DJI Air

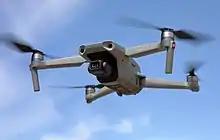
DJI Mavic Air 2 drone in flight

Announced on 27 April 2020, the Mavic Air 2 introduced a redesigned form that more closely resembles the Mavic 2 Pro than its predecessor. The Mavic Air 2 is equipped with a 1/2" CMOS camera which supports raw image format, 48-megapixel mode, HDR video, and Hyperlapse 240FPS slow-motion mode. Battery capacity was increased to 3500 mAh, giving it a maximum flight time of 34 minutes. The Wi-Fi transmission system of the original Mavic Air was replaced with the dedicated OcuSync 2.0 running in the 2.4 GHz and 5.8 GHz ranges. This promises less interference from ambient Wi-Fi networks and offers a better range of up to 10 kilometers. The Mavic Air 2 uses an Advanced Pilot Assistance Systems (APAS) 3.0 obstacle avoidance system with sensors on the front, back, and underside, but no sensors on the top and sides. Some Mavic Air 2 drones were equipped with an ADS-B safety feature that warns users about nearby aircraft, but supply chain issues caused by the COVID-19 pandemic meant that this was not available in all regions.